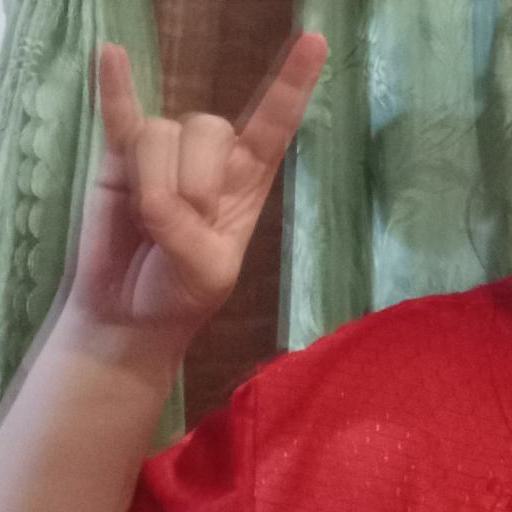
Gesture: rock